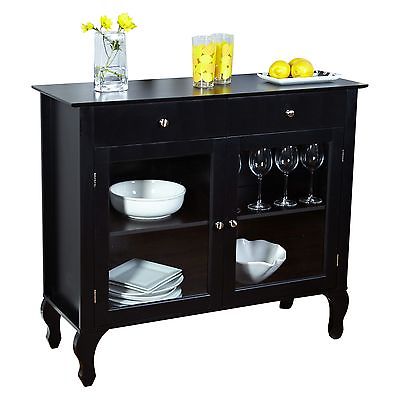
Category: cabinet